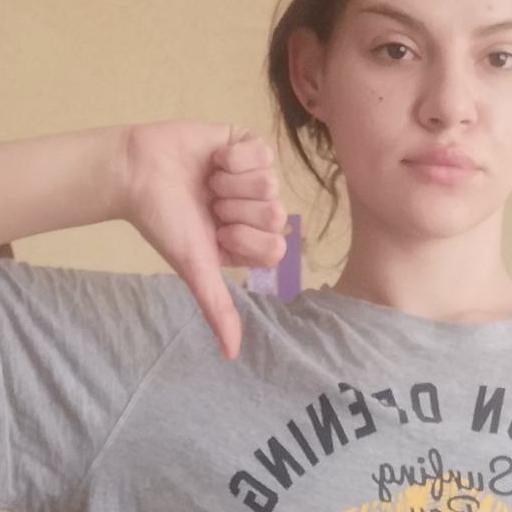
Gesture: dislike